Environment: real
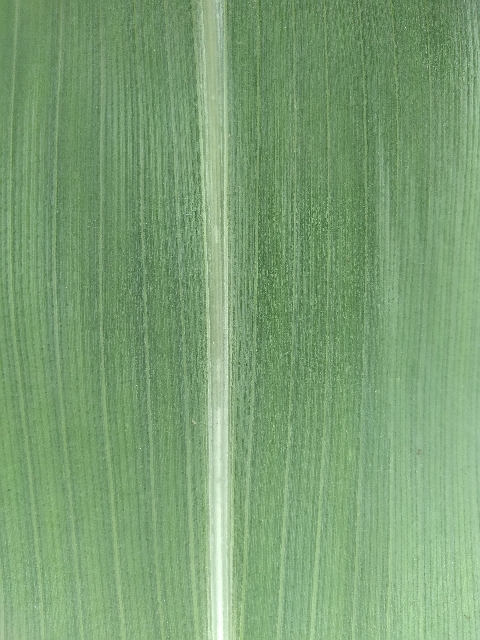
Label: healthy